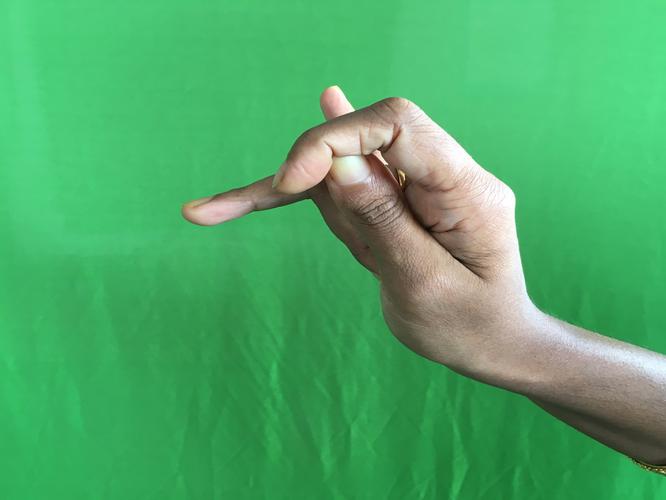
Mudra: Katakamukha_3
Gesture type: single_hand